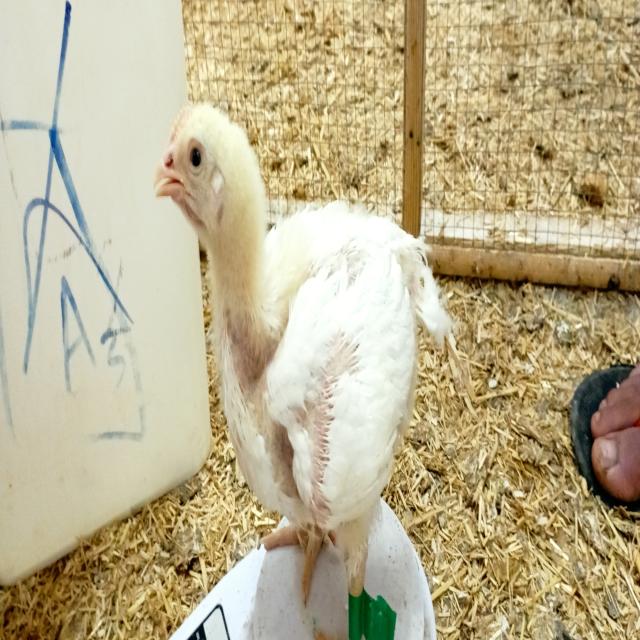
Weight: 718 g